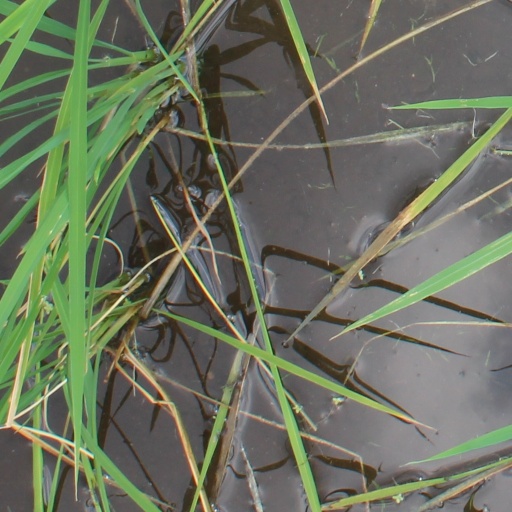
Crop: rice